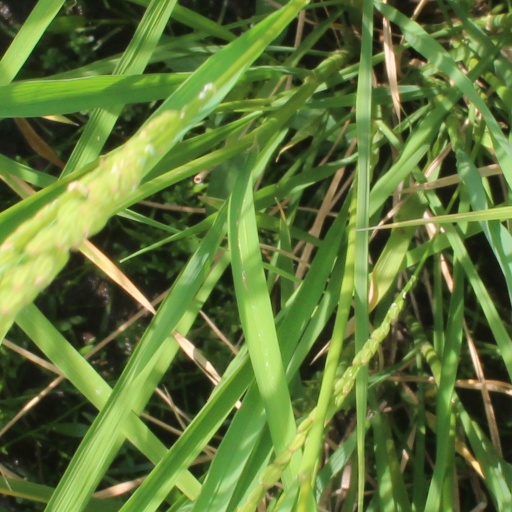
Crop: rice